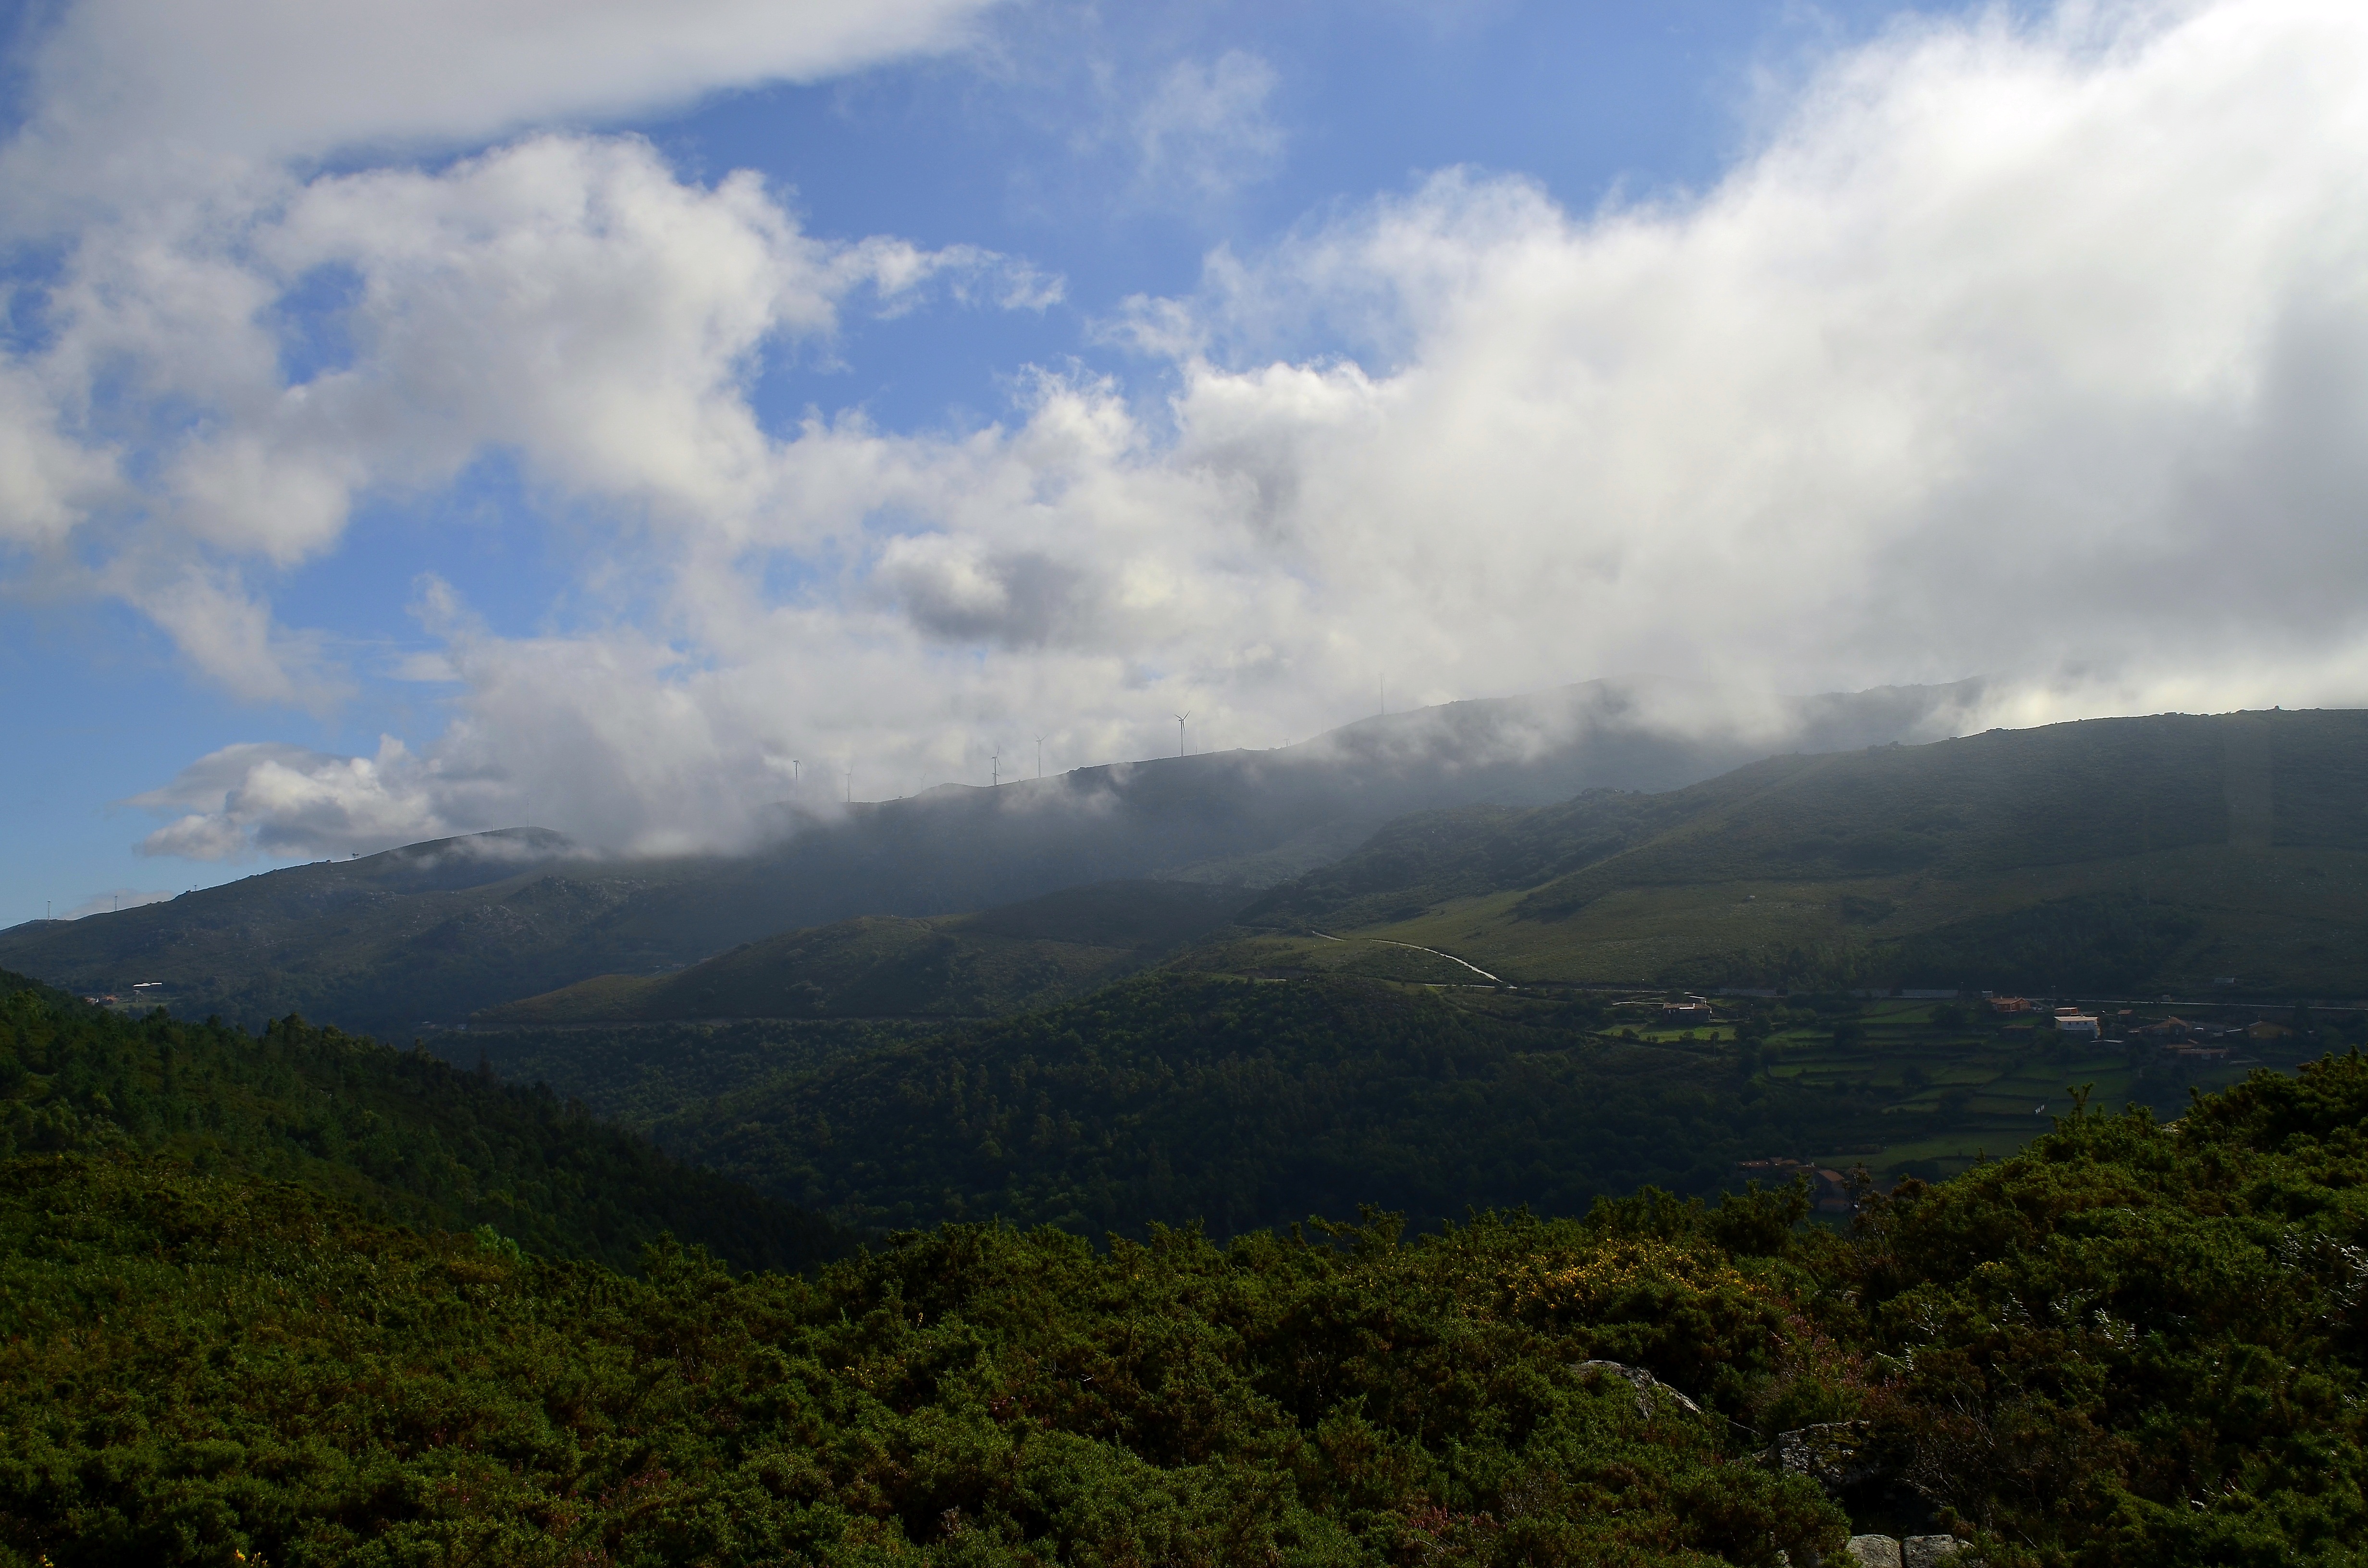
landscape, tree, nature, forest, mountain, cloud, sky, mist, morning, hill, mountain range, weather, highland, ridge, summit, spain, plateau, galicia, pontevedra, habitat, espana, ggl1, cotobade, valongo, nikond5100, aspenizas, rural area, landform, meteorological phenomenon, geographical feature, atmospheric phenomenon, atmosphere of earth, mountainous landforms